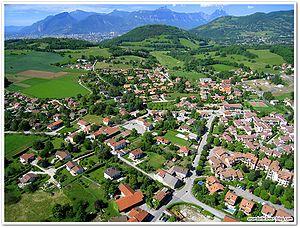
Photographie aérienne de Jarrie.
Jarrie est une commune française située dans le département de l'Isère en région Auvergne-Rhône-Alpes. Les habitants de Jarrie se nomment les Jarriards et les Jarrois.